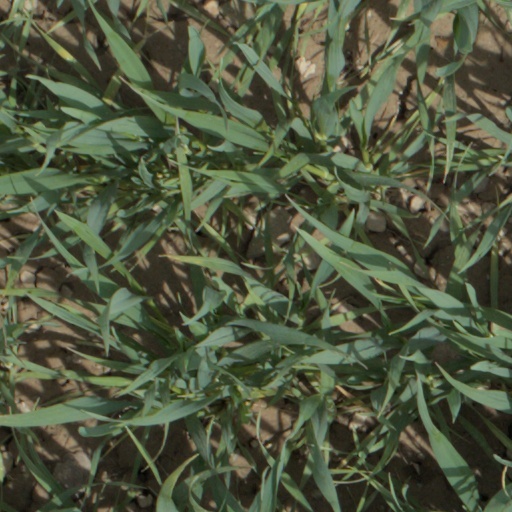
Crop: wheat